Oldsmobile Aurora

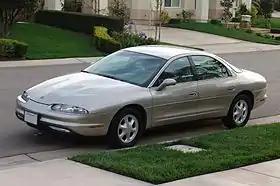
1997 Oldsmobile Aurora

The Oldsmobile Aurora is a luxury sedan, manufactured and marketed by General Motors from 1994 until 2003 over two generations — sharing platforms with Buick Riviera and using the Cadillac-derived G platform. At the time of production, the Aurora was the flagship vehicle in the Oldsmobile lineup. It originated as the 1989 Oldsmobile tube car concept.